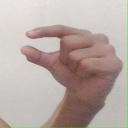
अक्षर: ग